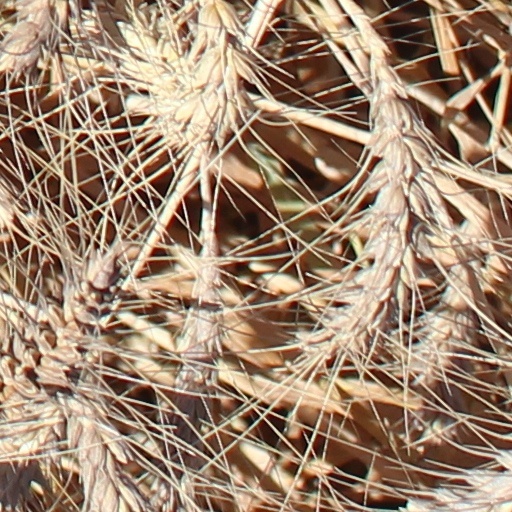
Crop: wheat